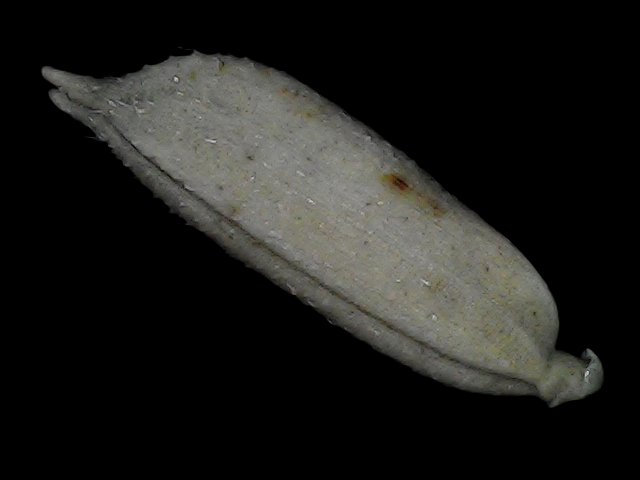
Rice variety: Bd79